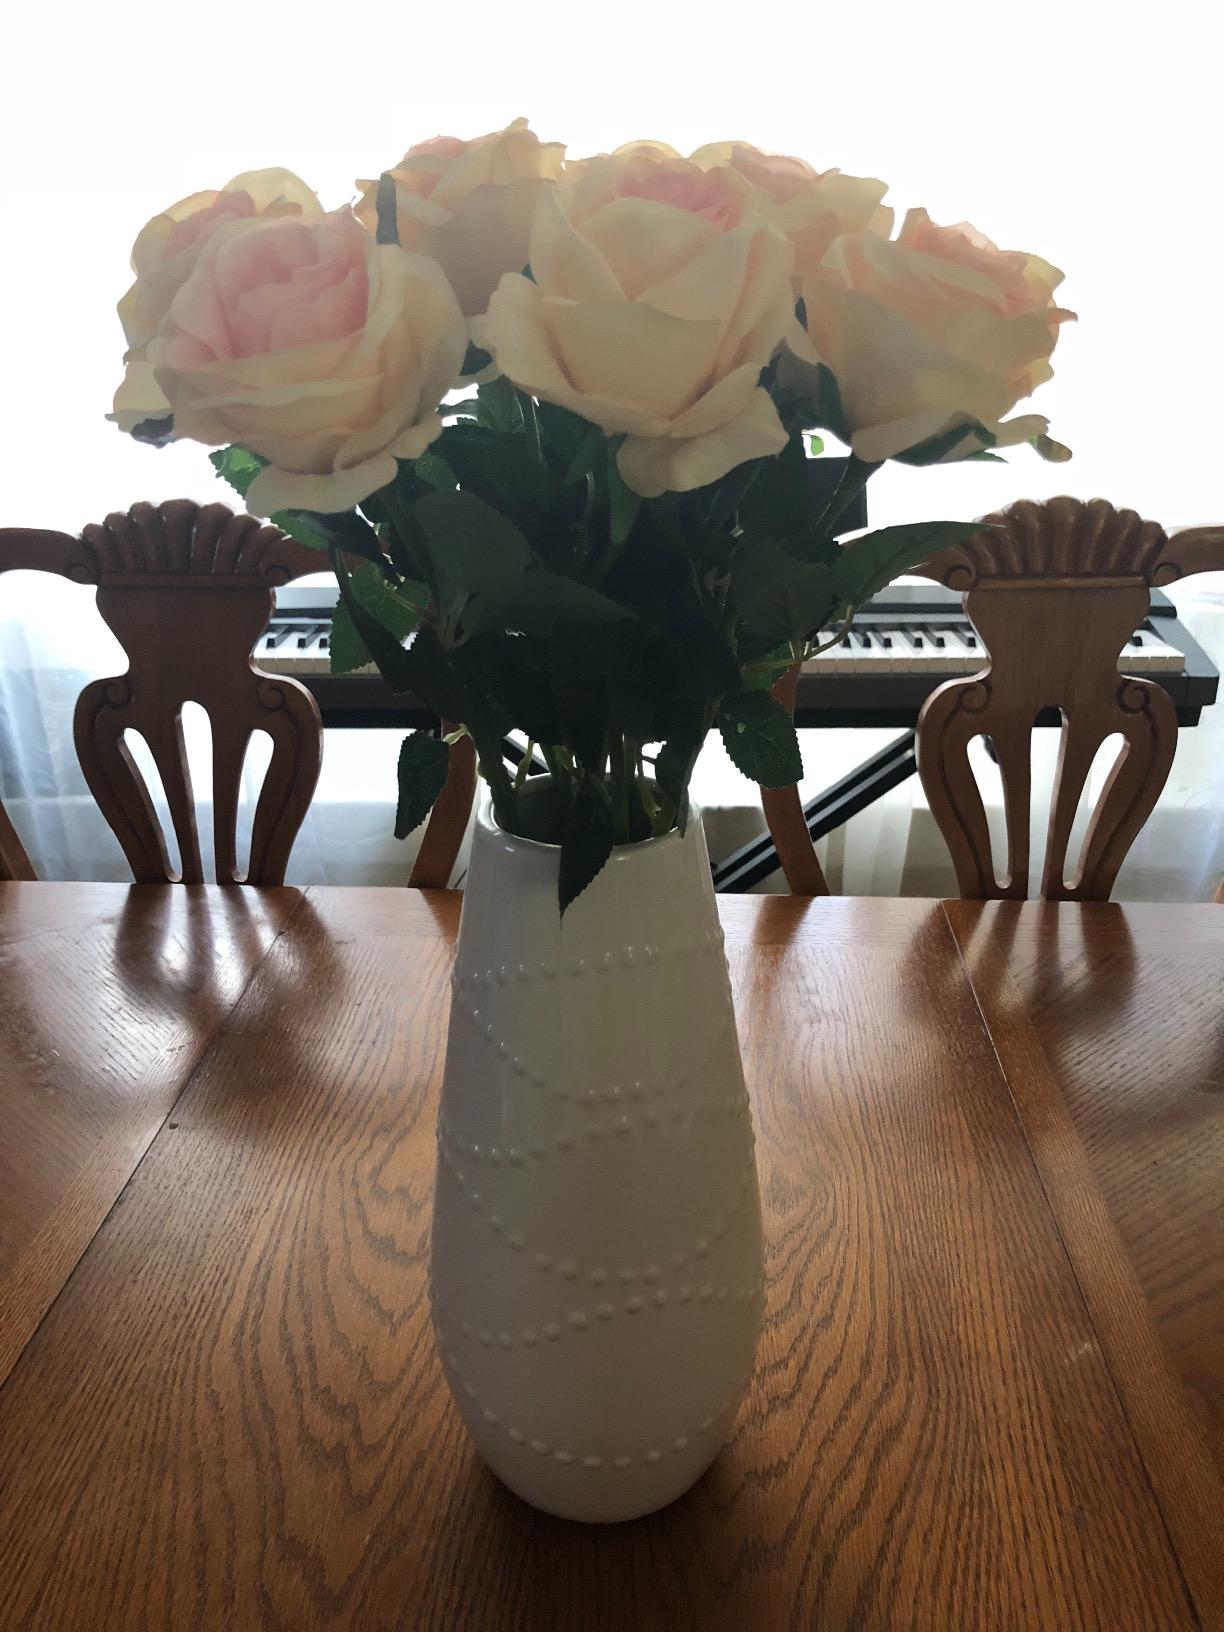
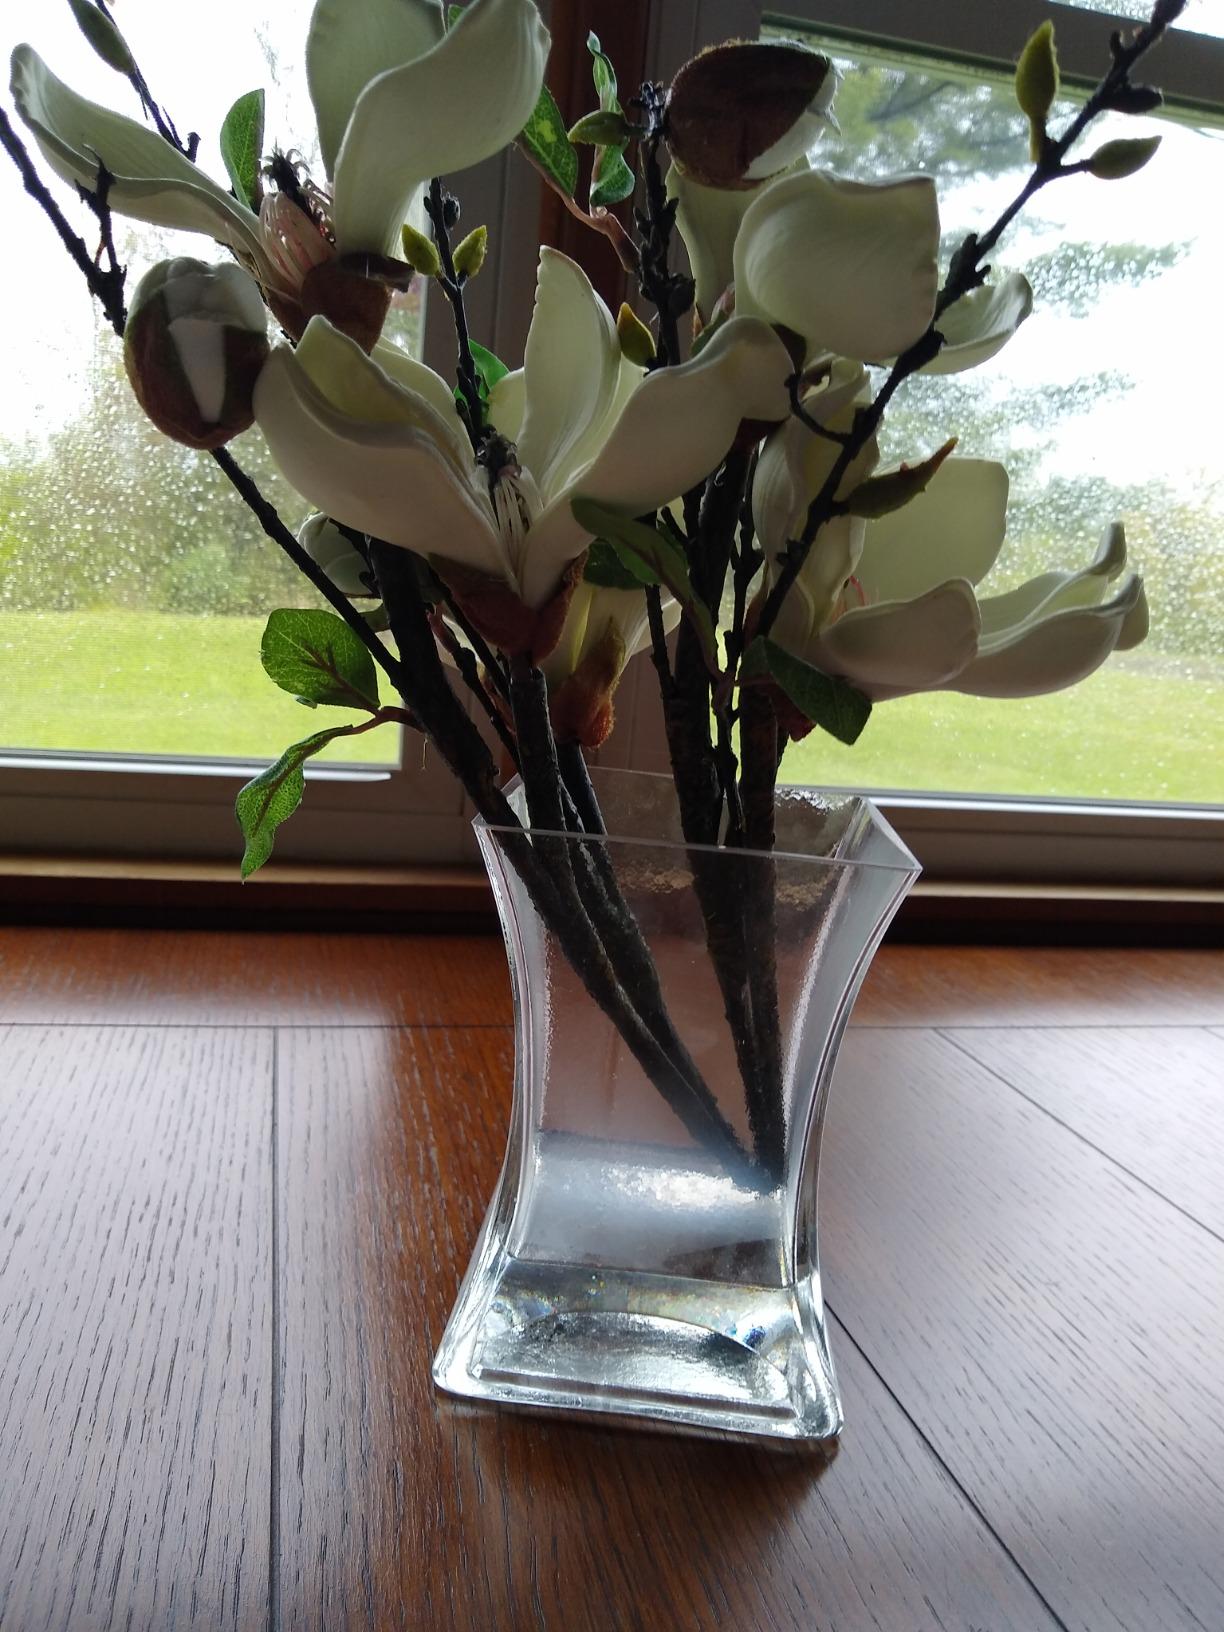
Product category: vase
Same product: no